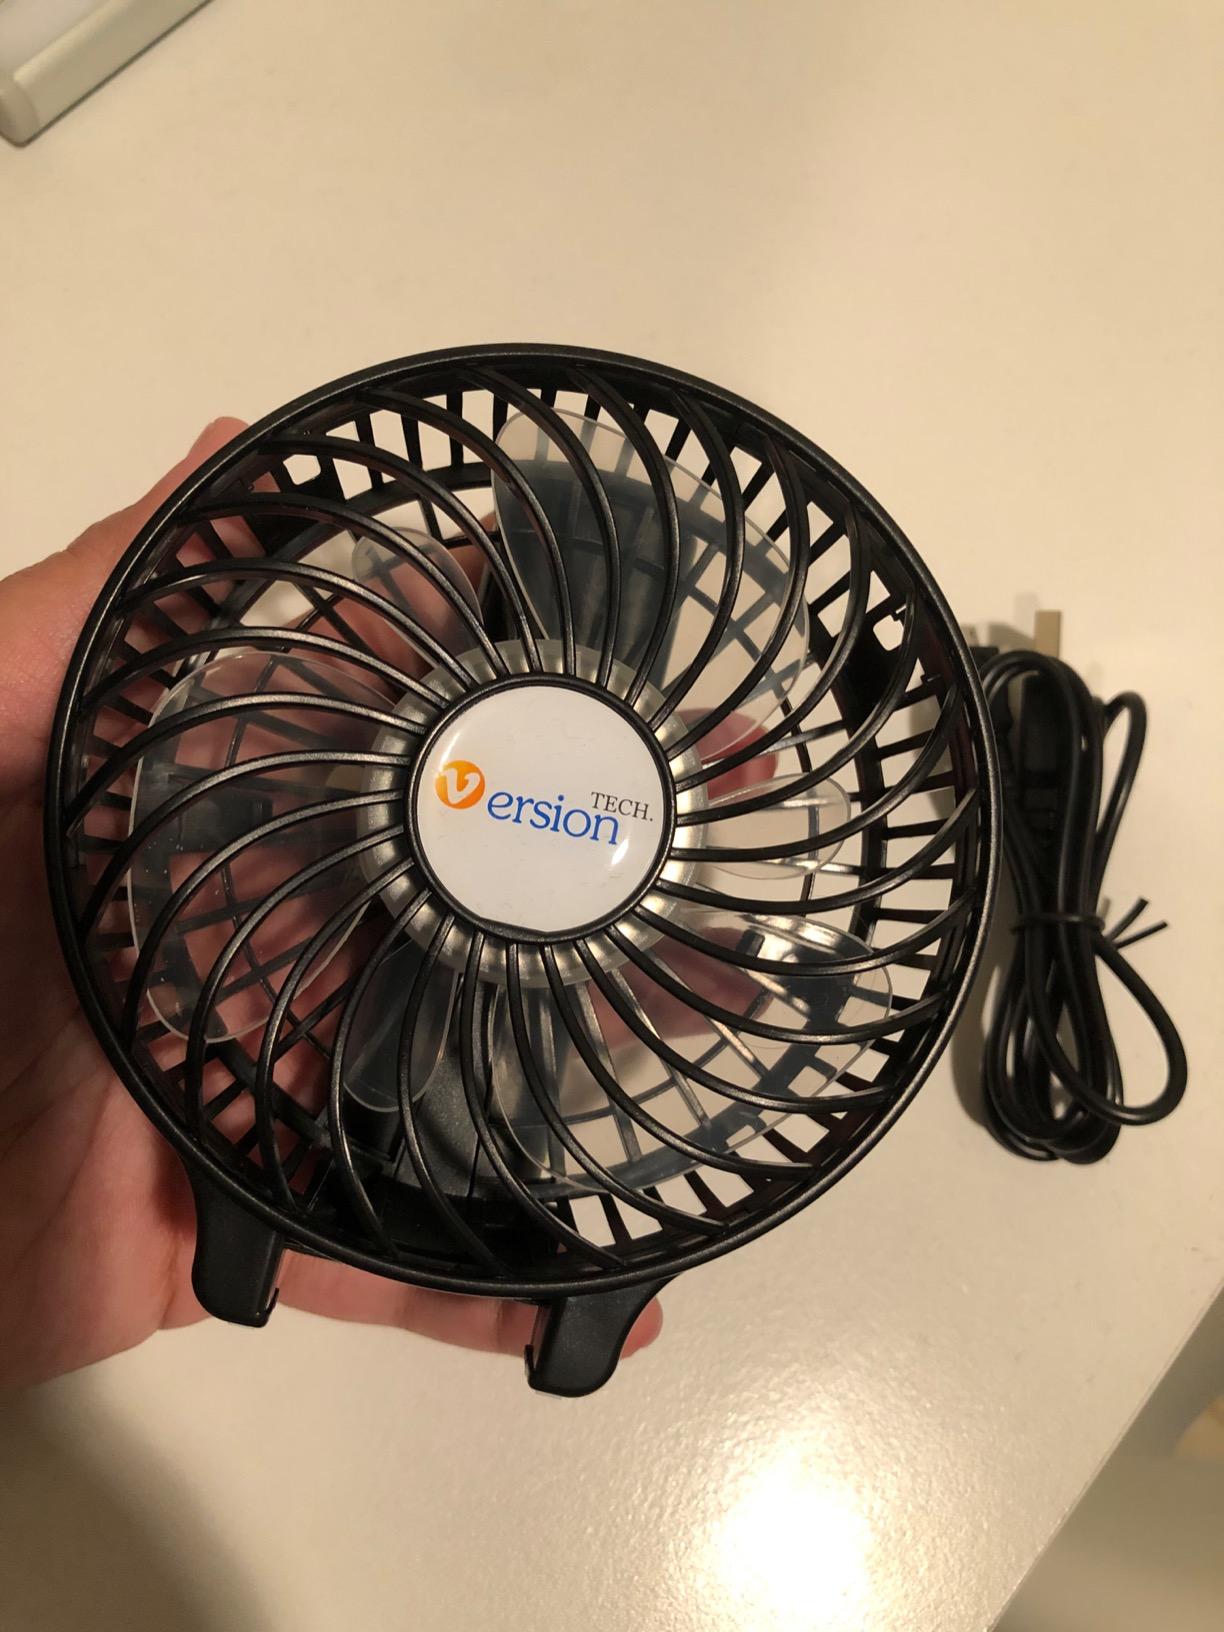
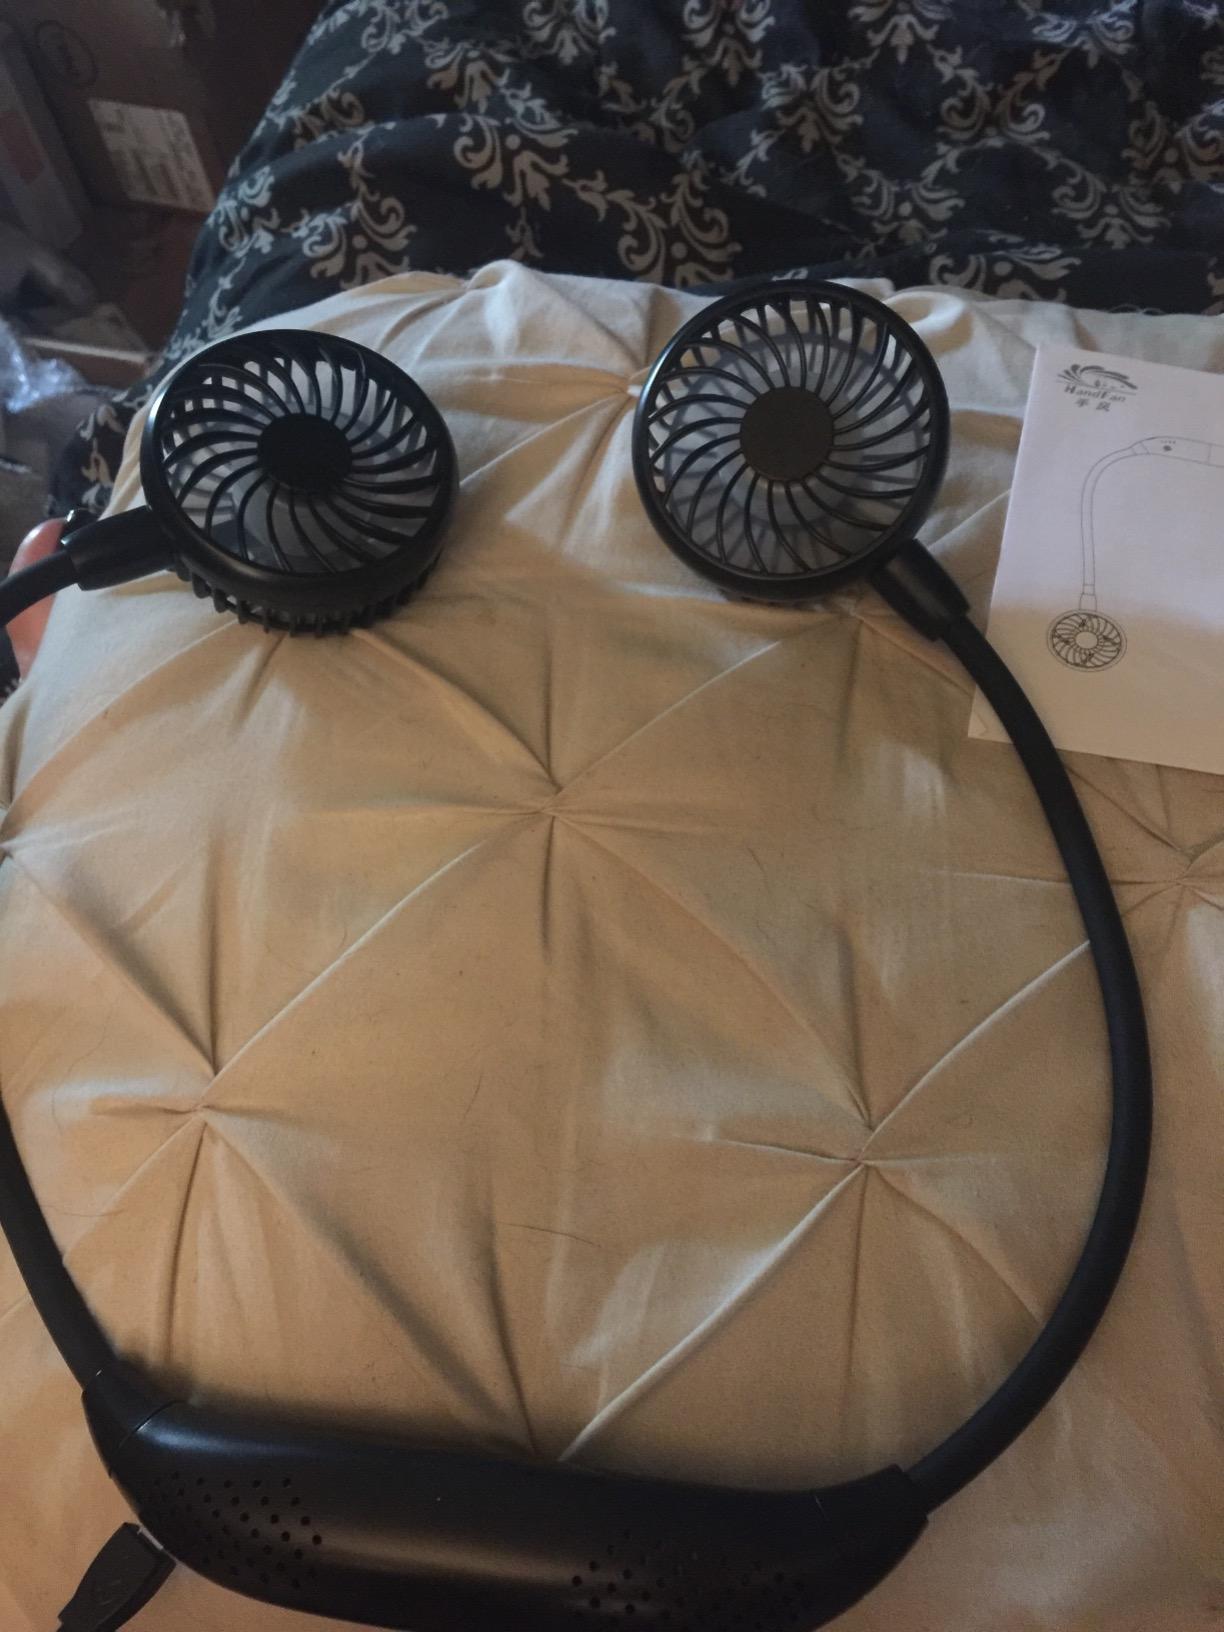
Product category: fan
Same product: no